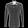
Label: Shirt